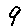
Label: 9